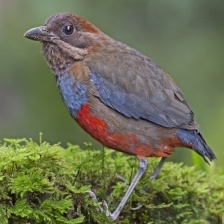
Species: RED BELLIED PITTA
Scientific name: PITTA ERYTHROGASTER